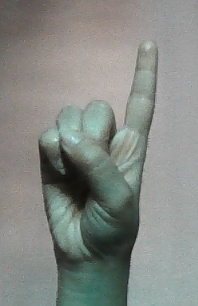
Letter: bb